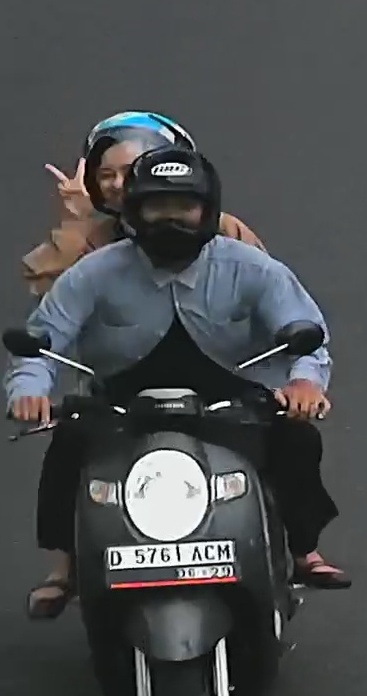
person-with-helmet: 2
person-without-helmet: 0